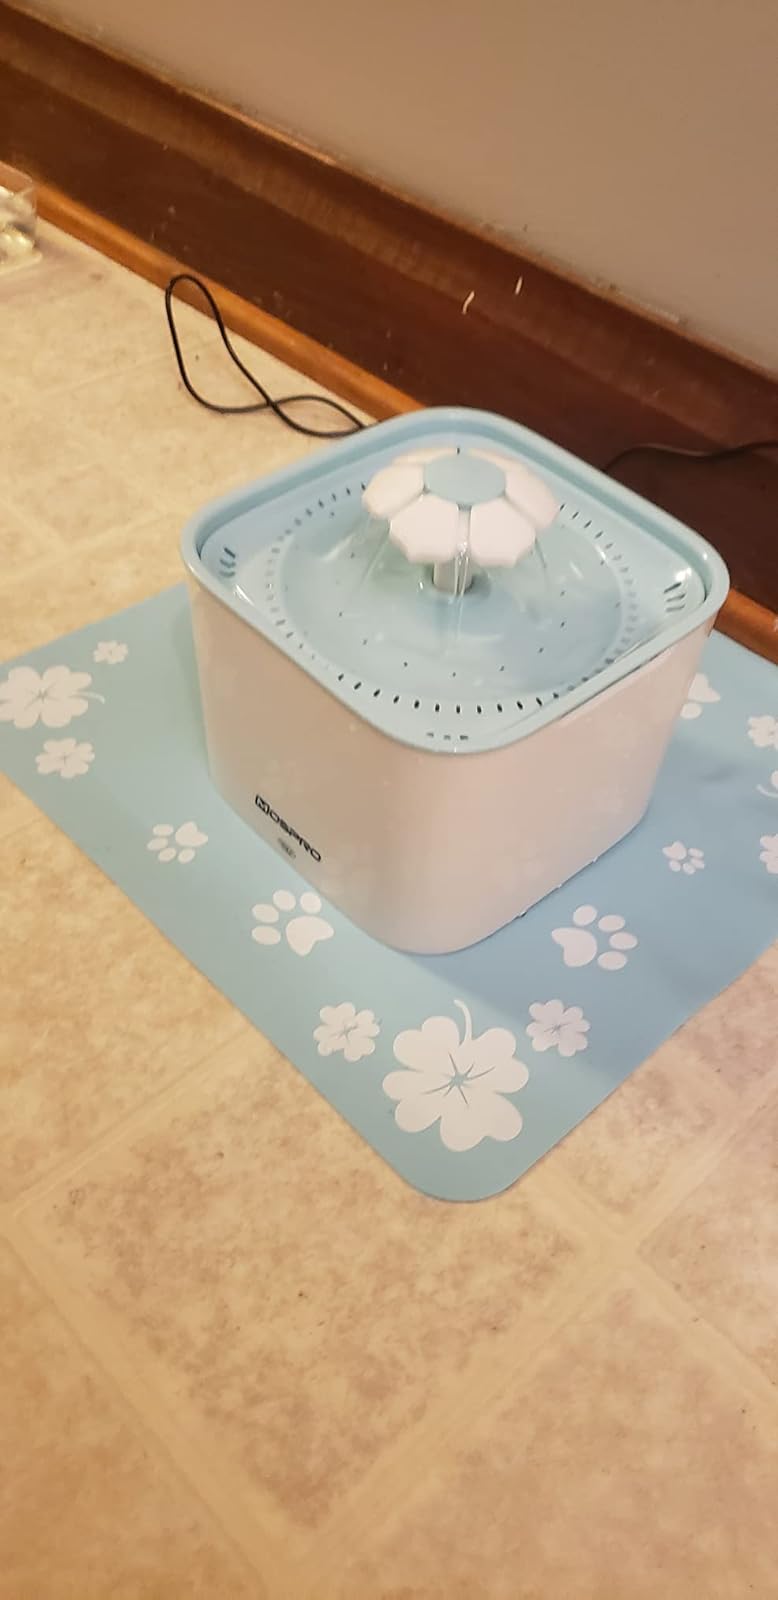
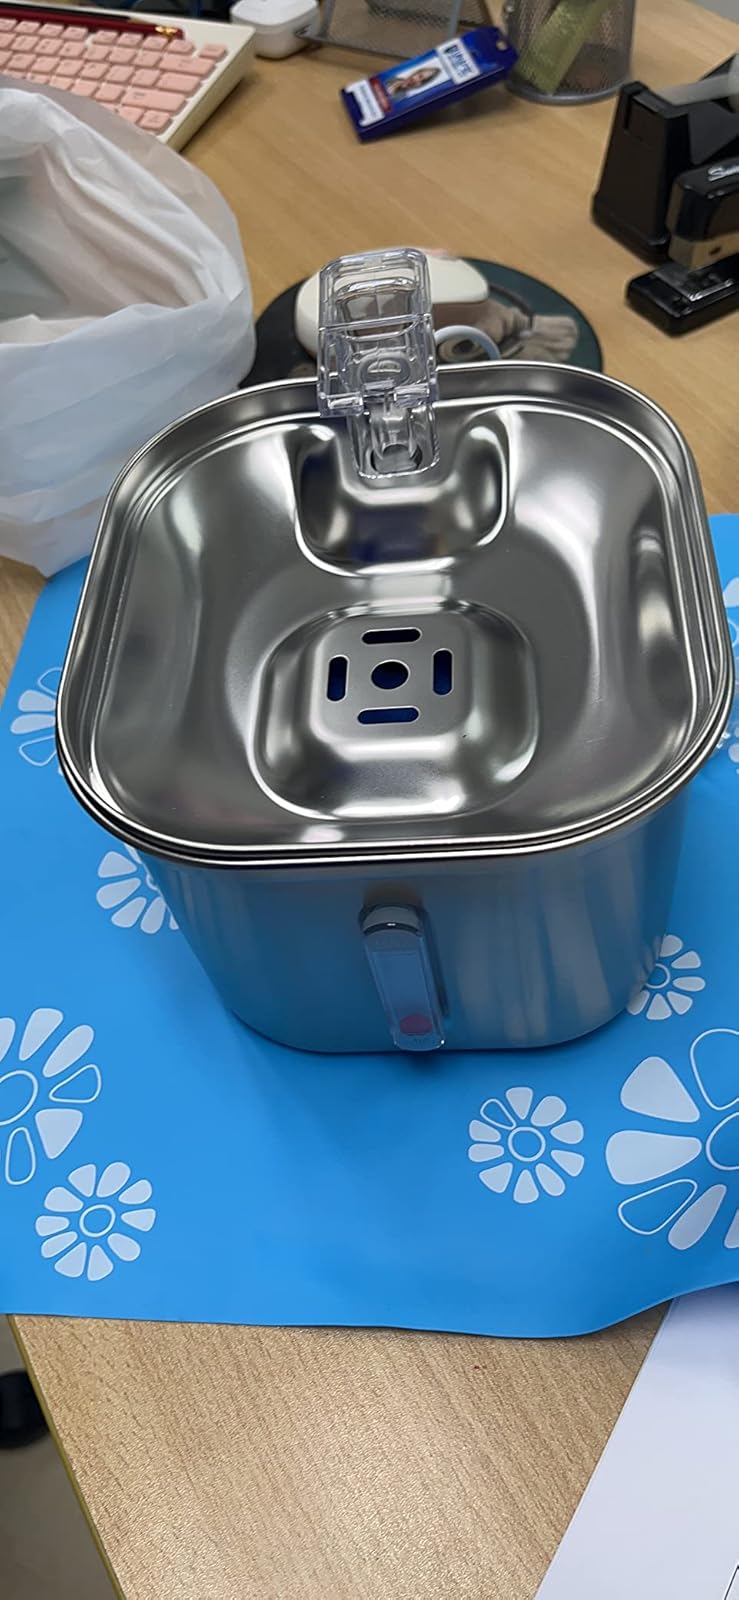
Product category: items_bowl
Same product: no